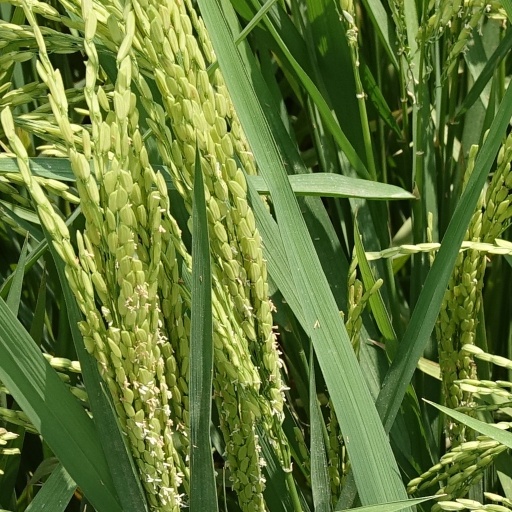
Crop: rice